David Martin (footballer, born 1986)

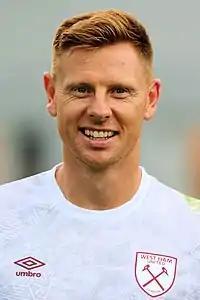
Martin with West Ham United in 2019

David Edward Martin (born 22 January 1986) is an English professional footballer who plays as a goalkeeper.